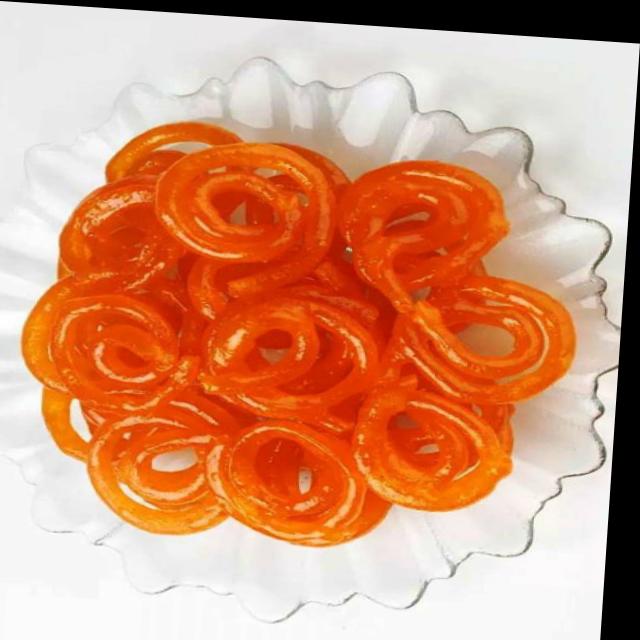
Dish: jalebi